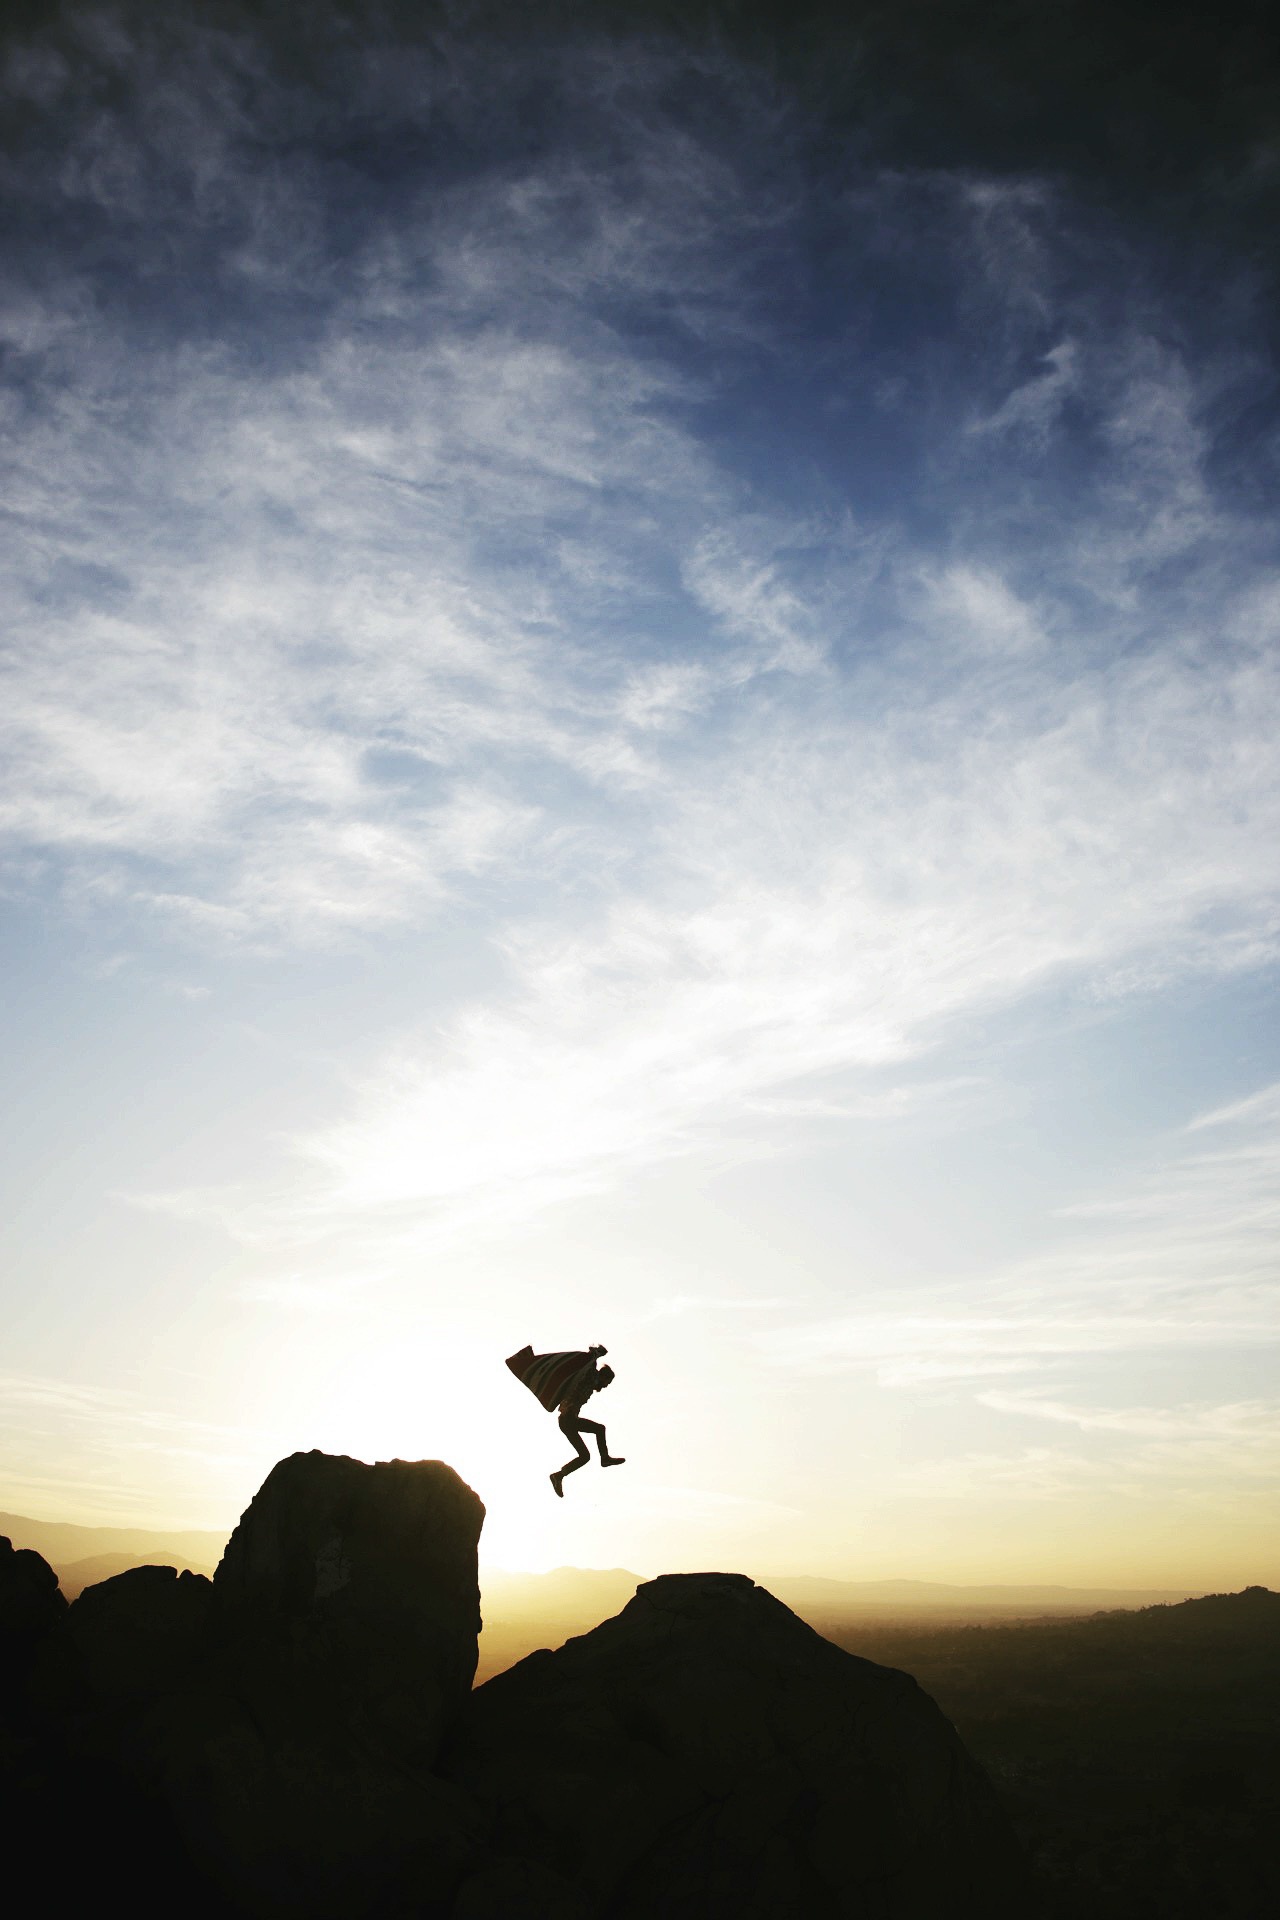
nature, rock, horizon, silhouette, person, mountain, light, cloud, sky, sun, sunrise, sunset, sunlight, morning, dawn, peak, airplane, aircraft, jumping, dusk, evening, high, flight, freedom, summit, fun, backlight, joy, top, active, atmosphere of earth